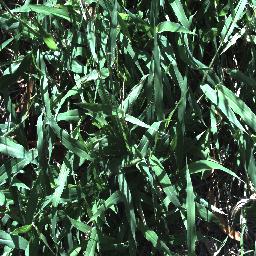
Label: negative